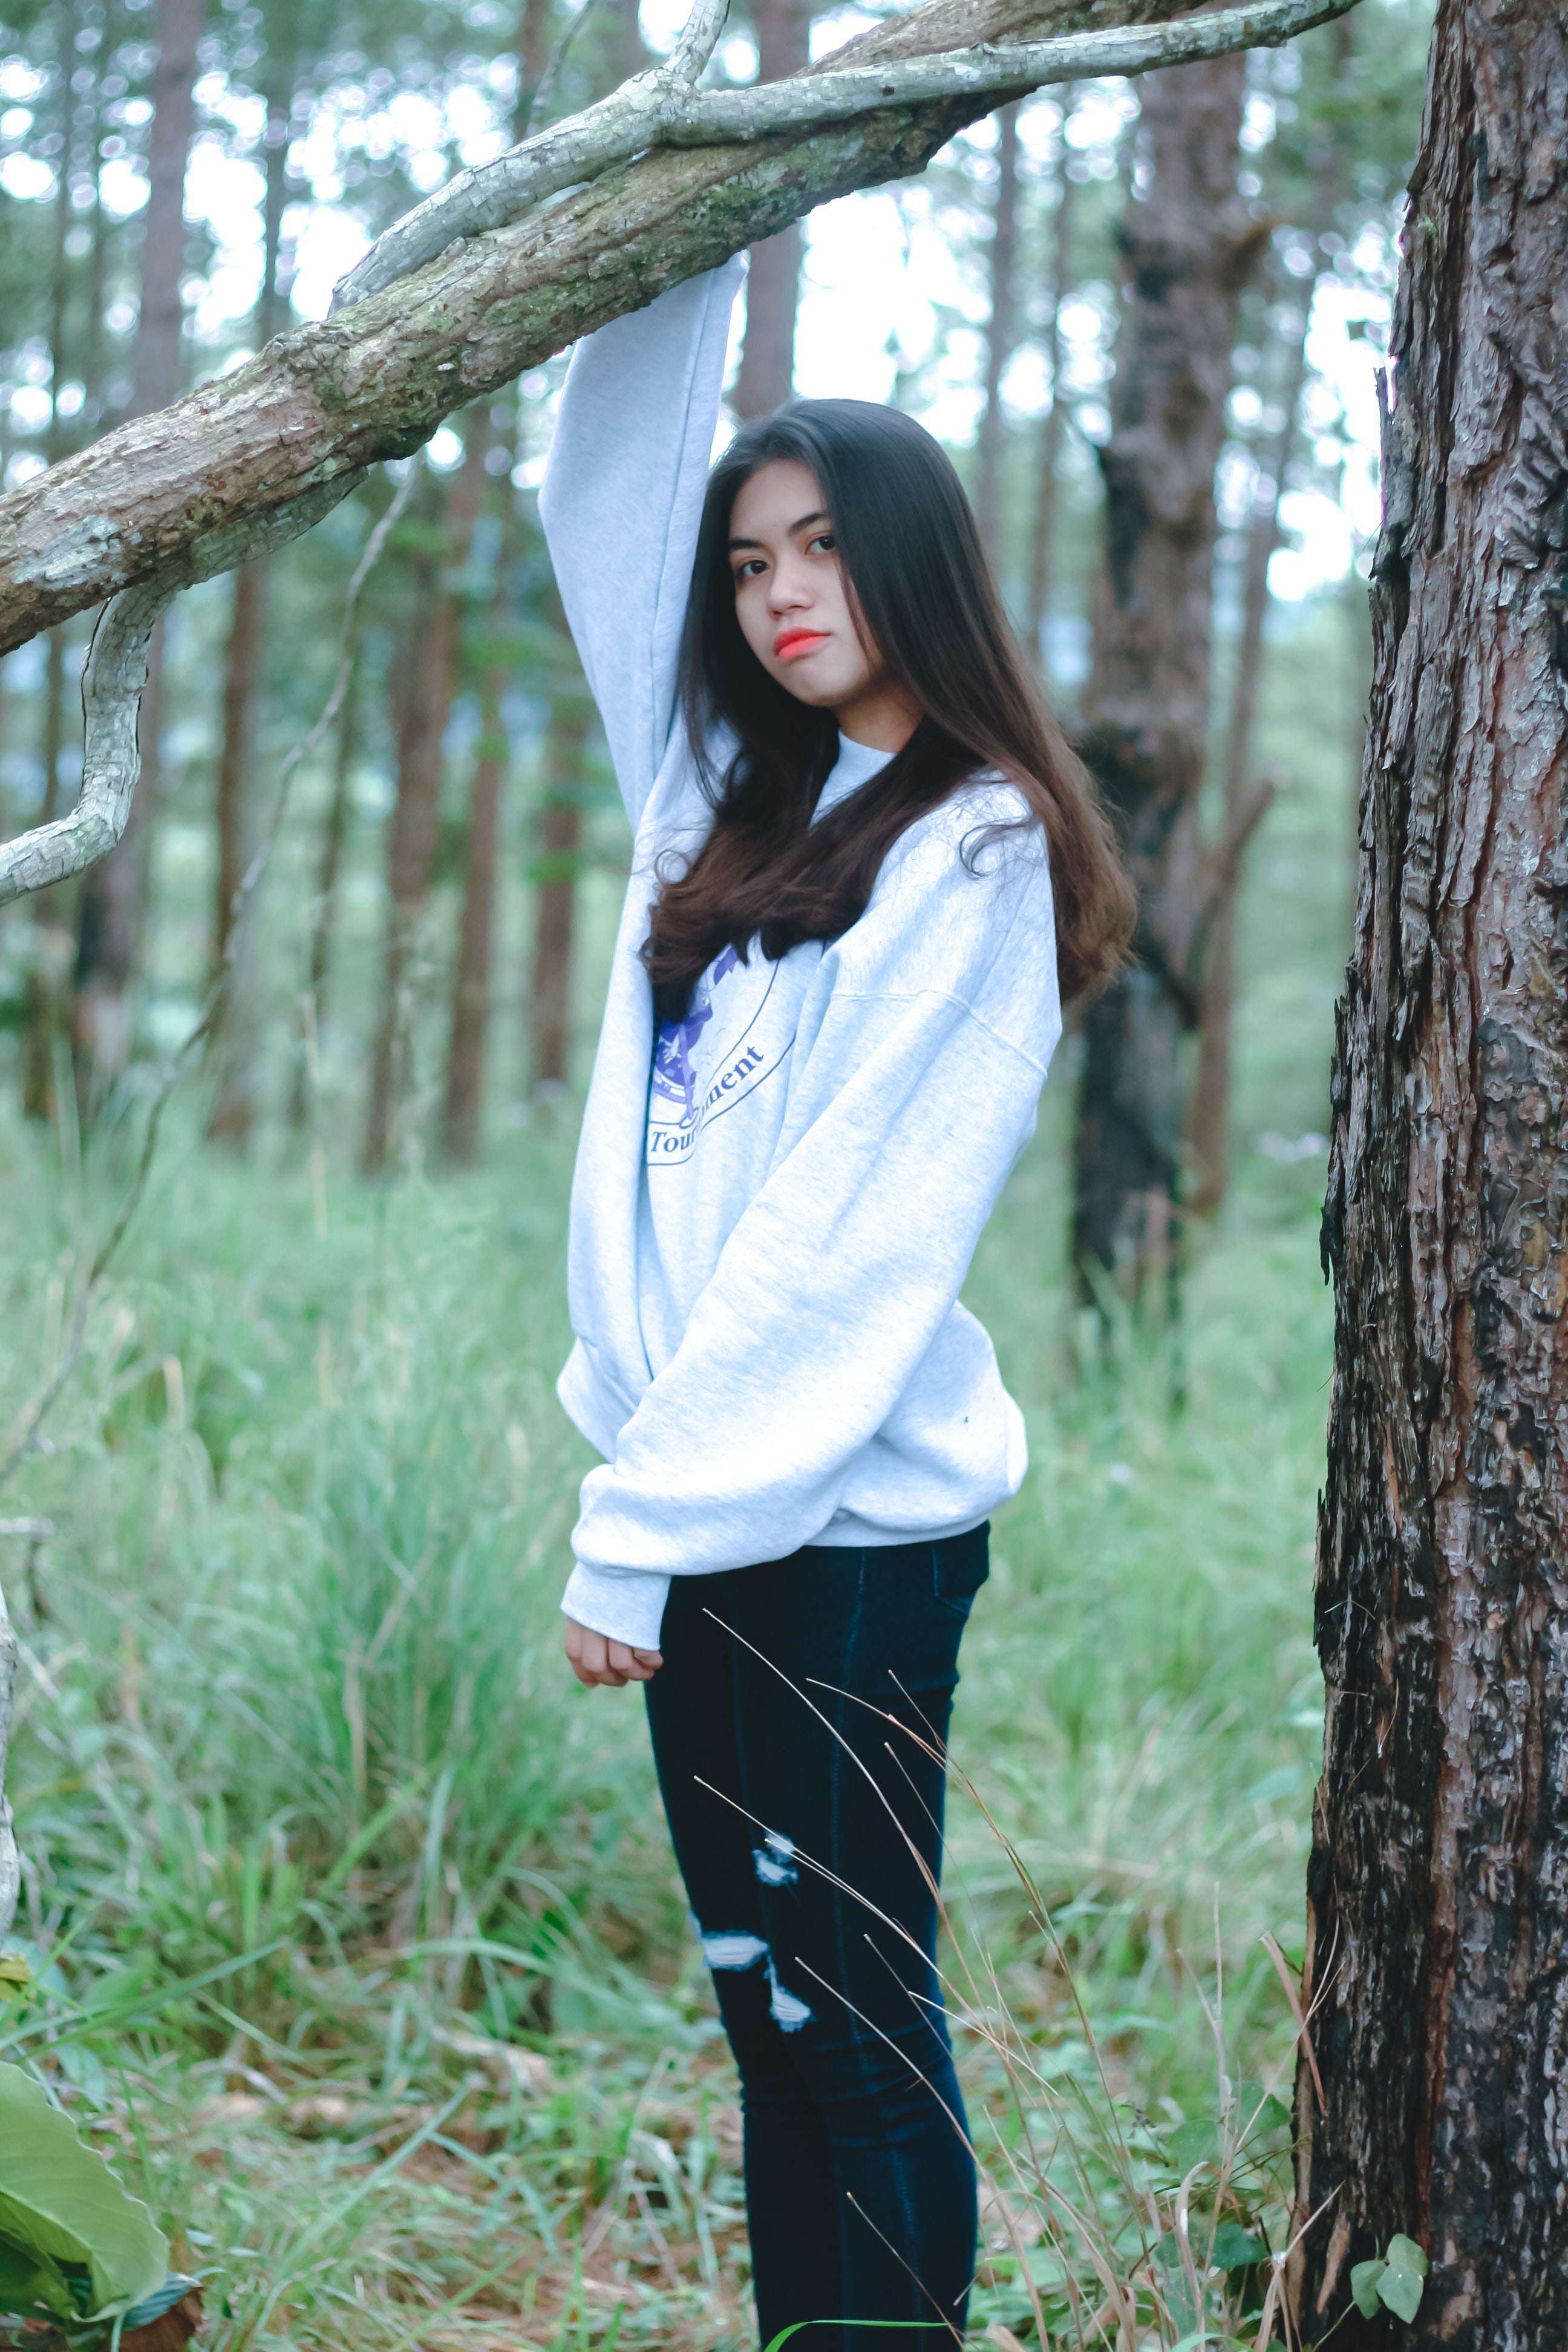
People in nature, hair, photograph, tree, beauty, green, long hair, natural environment, skin, model, fashion, photo shoot, photography, leaf, grass, forest, woody plant, branch, eye, lip, jeans, spring, black hair, brown hair, plant, sunlight, smile, portrait photography, wood, woodland, portrait, trunk, t shirt